Bird visual acuity rendering: 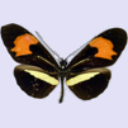
Butterfly visual acuity rendering: 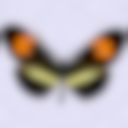
Species: erato
Subspecies: phyllis
Sex: male
View: dorsal
Hybrid status: subspecies synonym
Locality: Estancia Cooper PAR BO
Coordinates: -23.05, -57.717